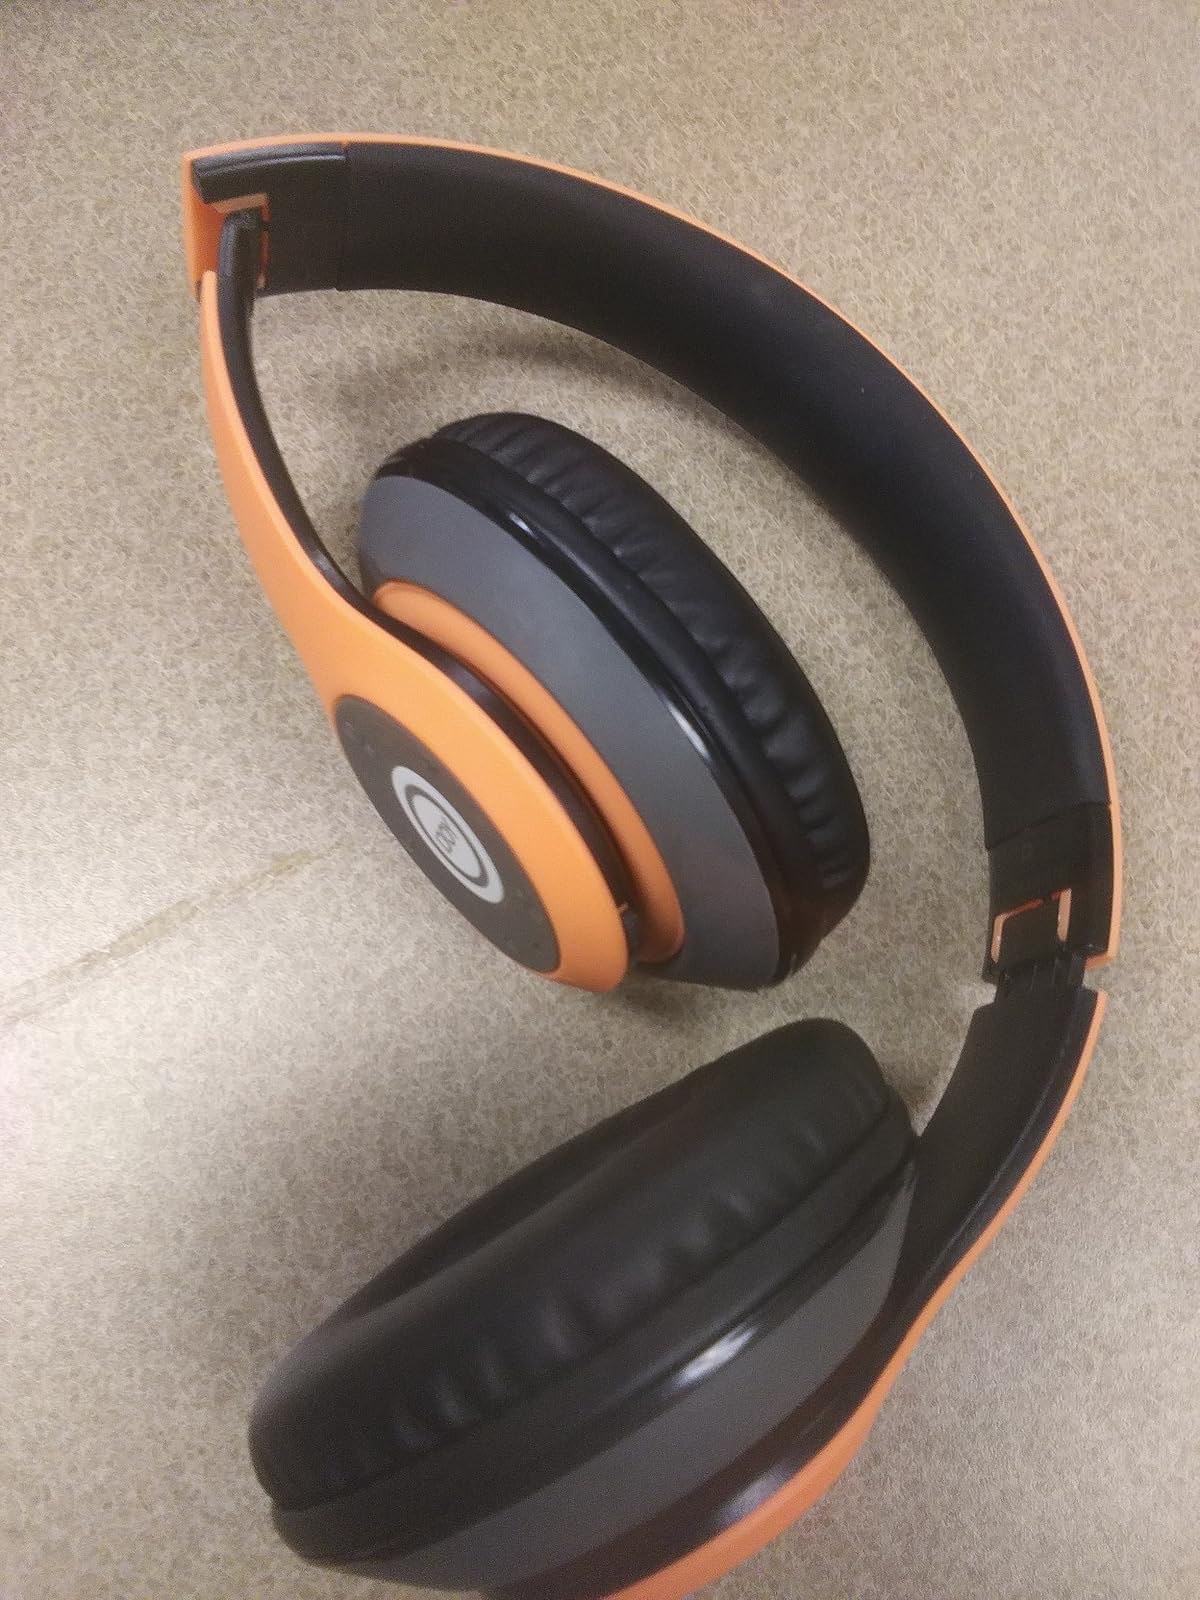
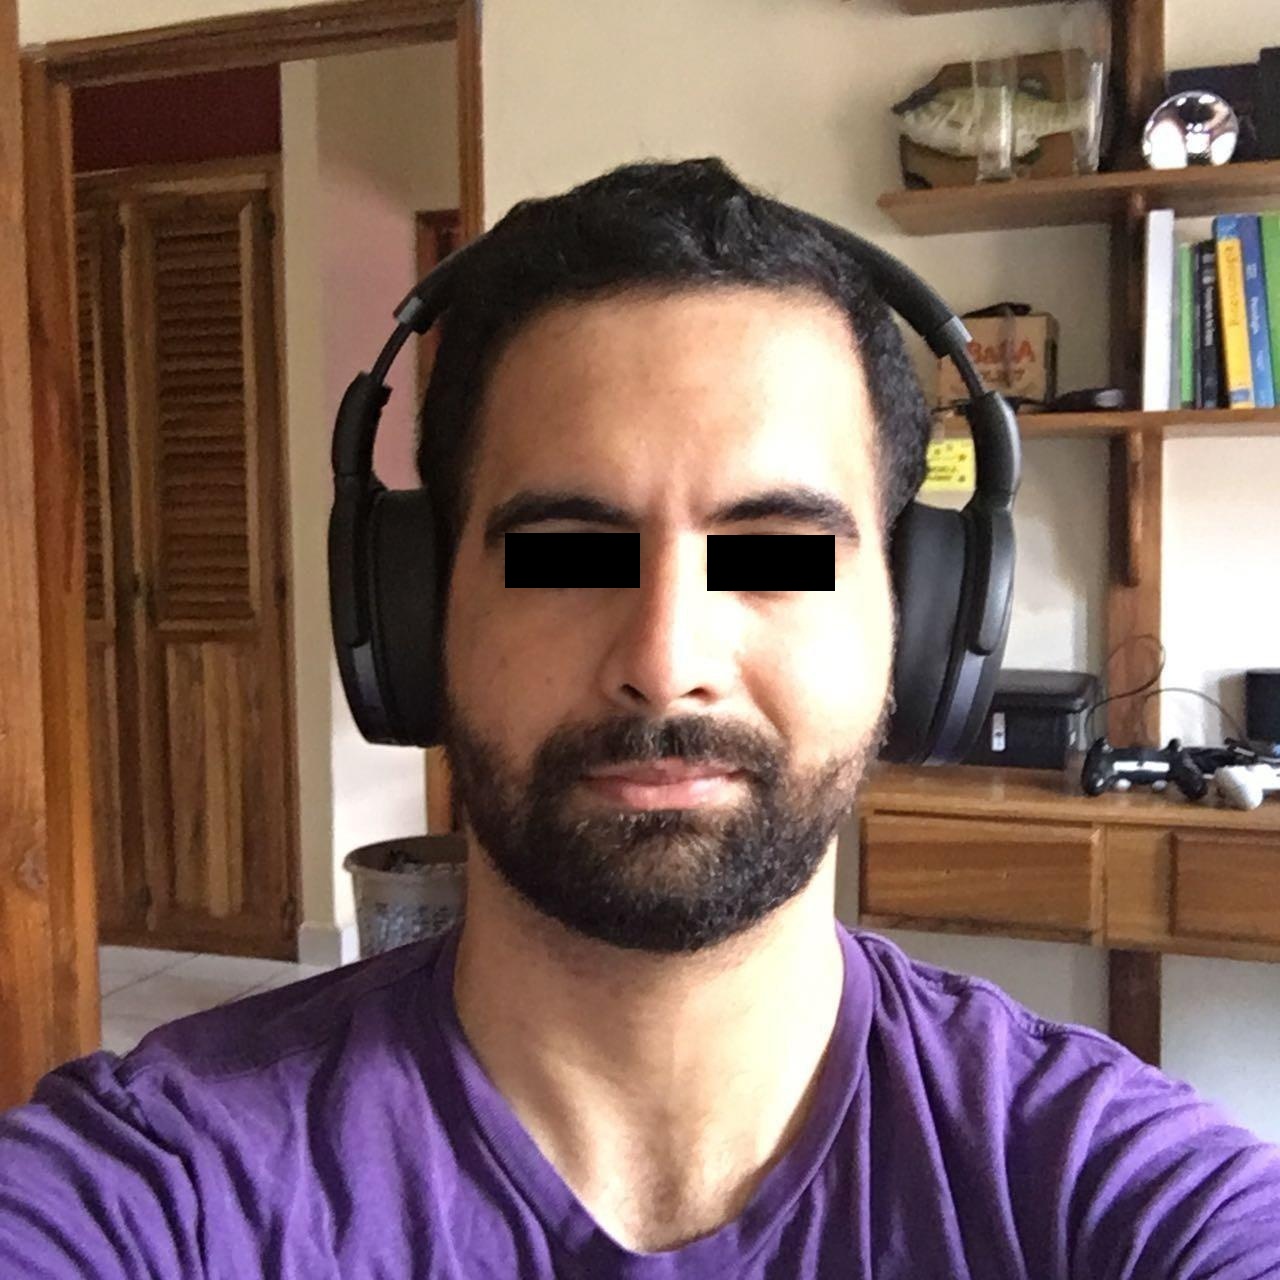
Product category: headphones
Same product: no